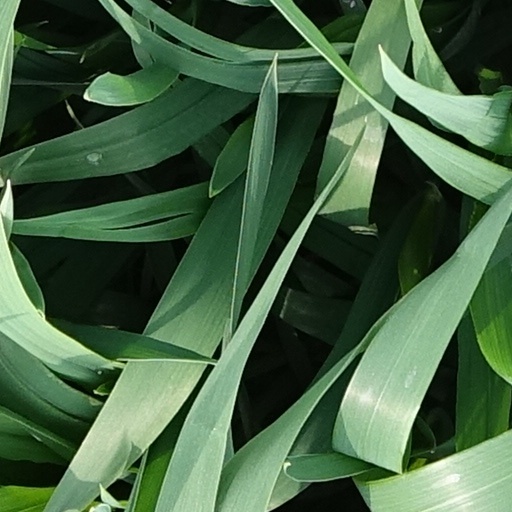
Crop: wheat